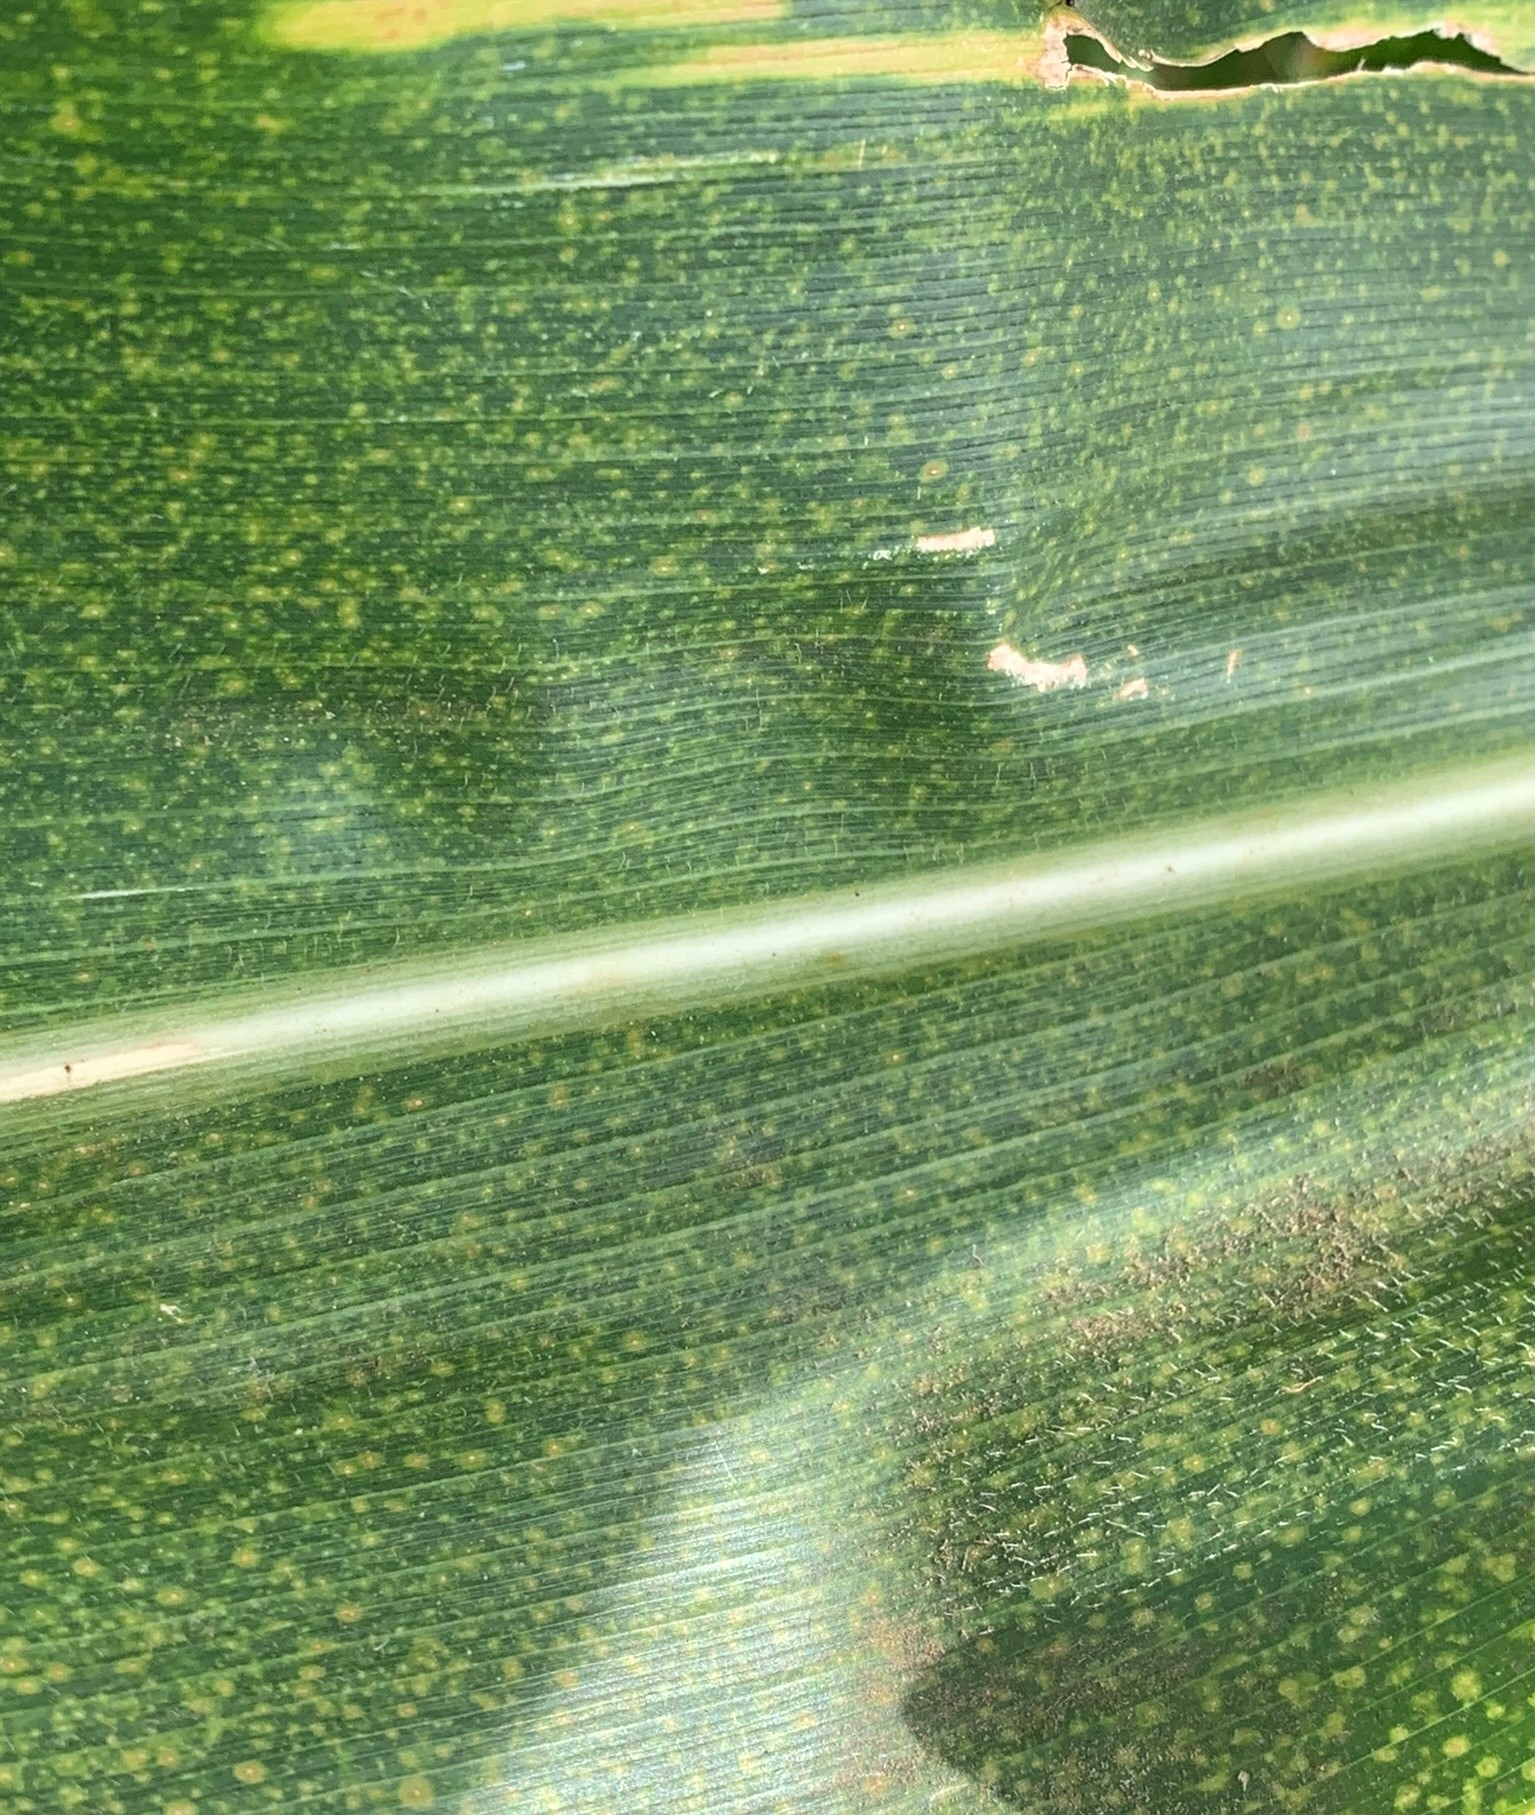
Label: MLN